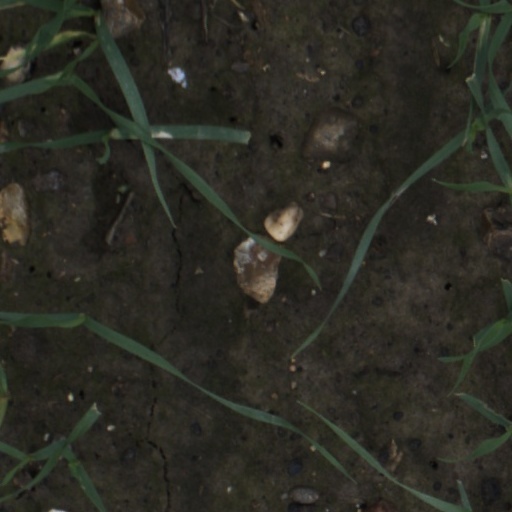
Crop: wheat